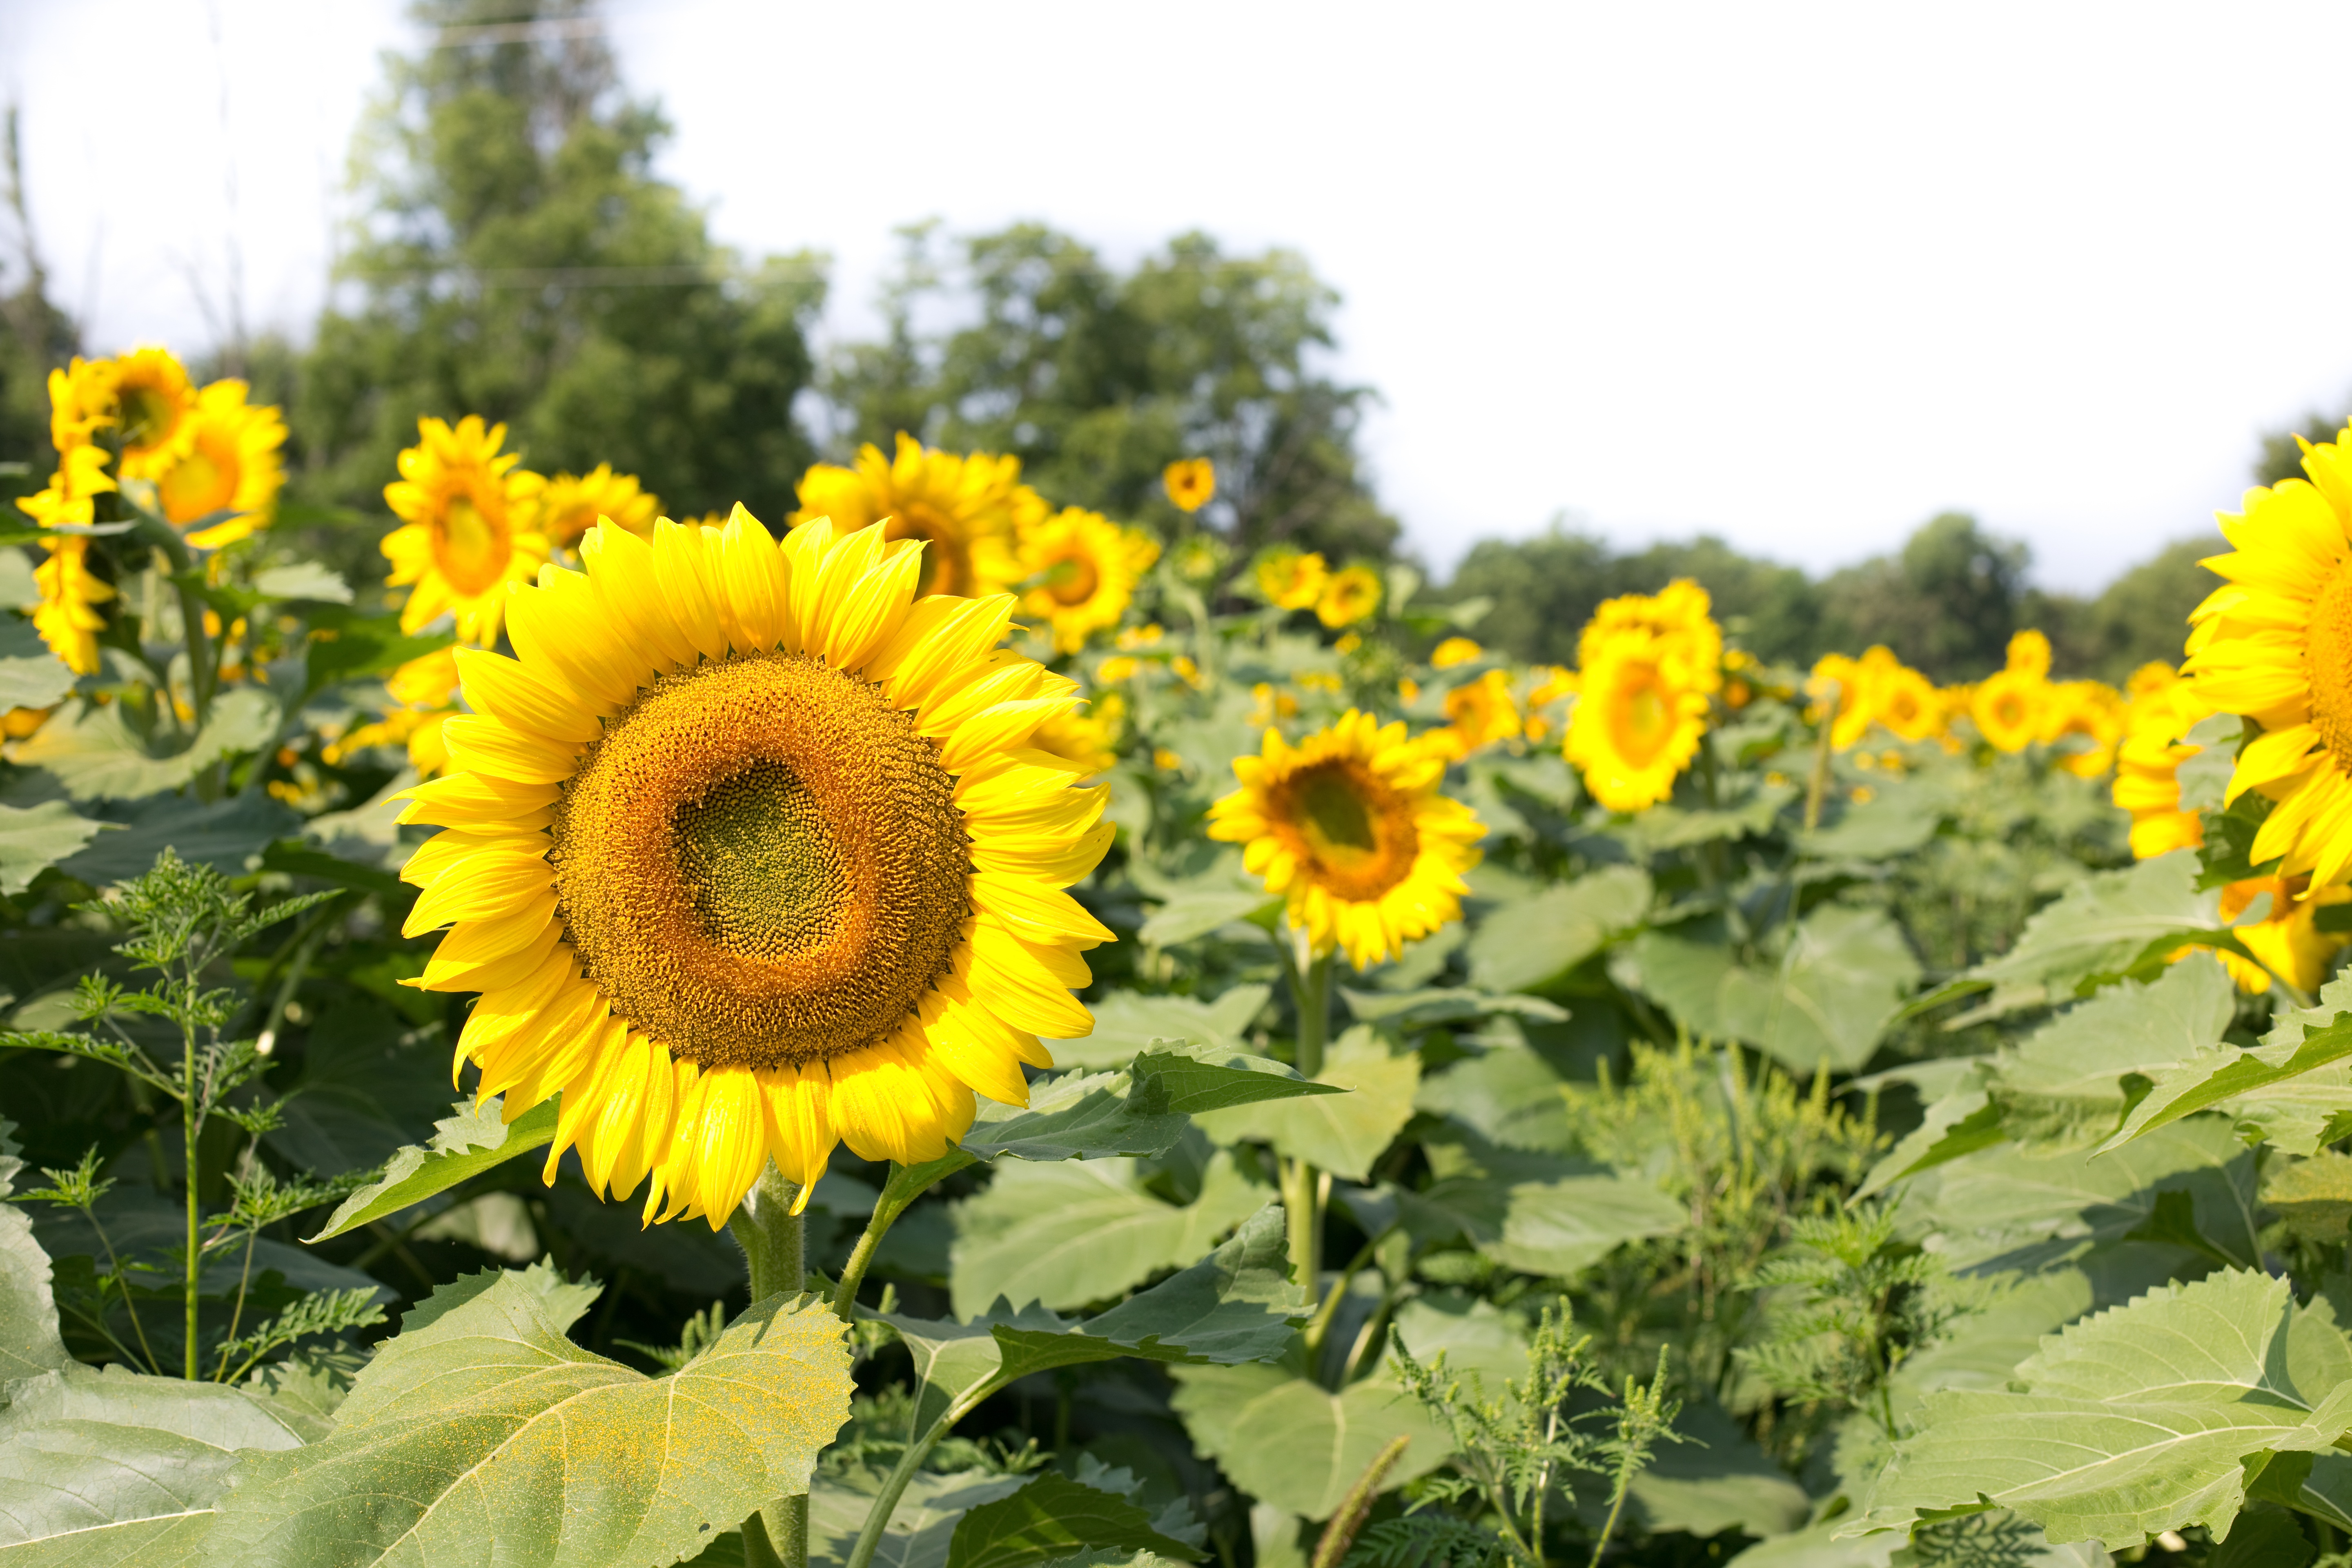
plant, field, flower, summer, yellow, sunflower, flowers, sunflowers, flowering plant, daisy family, sunflower seed, annual plant, land plant